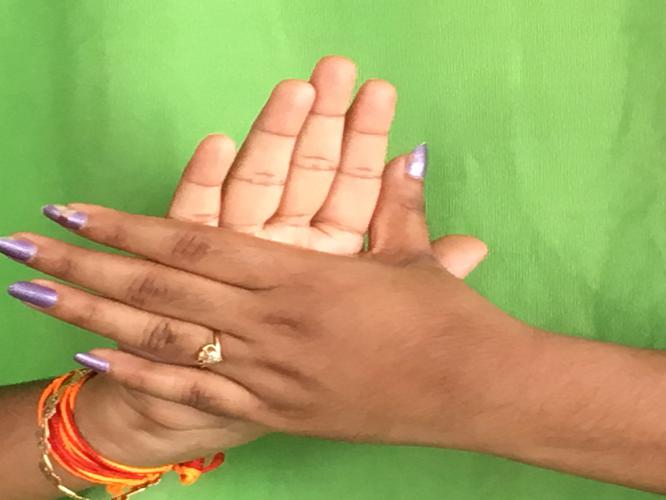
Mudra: Chakra
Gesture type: double_hand